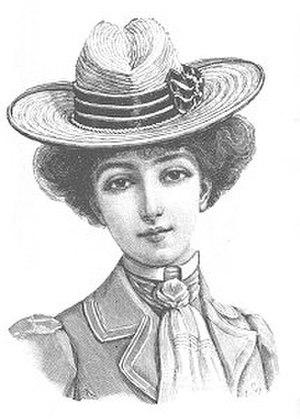
Le chapeau est un couvre-chef, devenu un accessoire de mode. Il se distingue des autres couvre-chefs par sa matière, le feutre, la présence d'un bord plus ou moins large, et sa mise en forme.